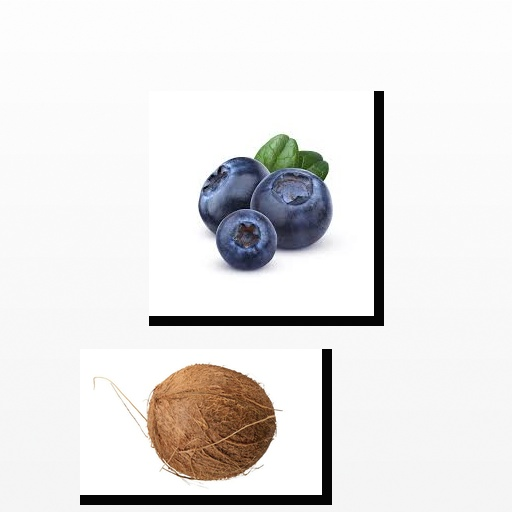
Food items: blueberry, coconut